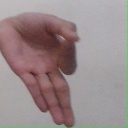
अक्षर: ज्ञ